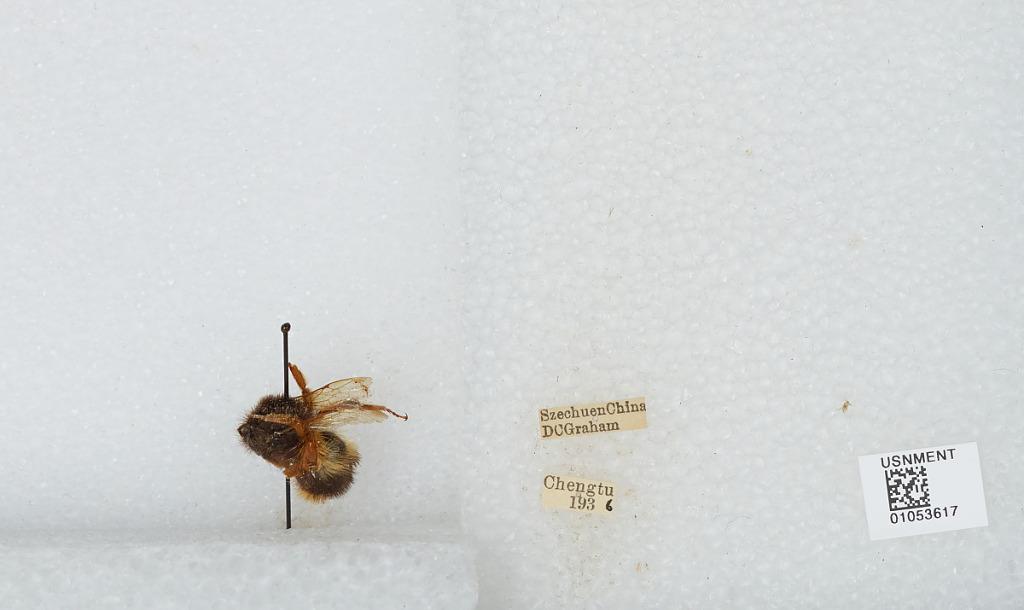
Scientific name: Bombus sp.
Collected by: D. Graham
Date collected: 1936--
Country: China
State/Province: Sichuan
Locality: Chengdu
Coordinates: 30.6586, 104.065